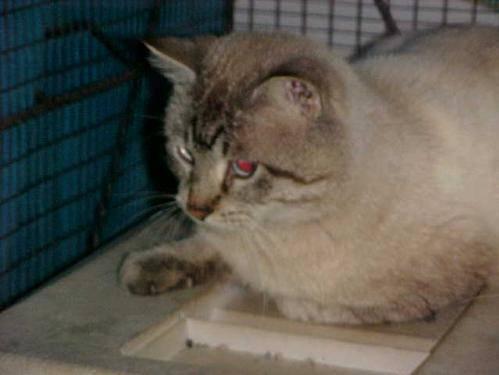
cat